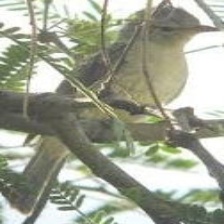
Species: NORTHERN BEARDLESS TYRANNULET
Scientific name: CAMPTOSTOMA IMBERBE